Rugby union

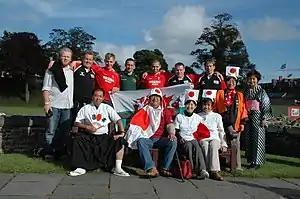
A group of thirteen supporters pose together, nine standing in back row, four seated at front, some wearing rugby jerseys and others sporting traditional Japanese costumes and Japanese flags.

A scrum is a way of restarting the game safely and fairly after a minor infringement. It is awarded when the ball has been knocked or passed forward, if a player takes the ball over their own try line and puts the ball down, when a player is accidentally offside or when the ball is trapped in a ruck or maul with no realistic chance of being retrieved. A team may also opt for a scrum if awarded a penalty.